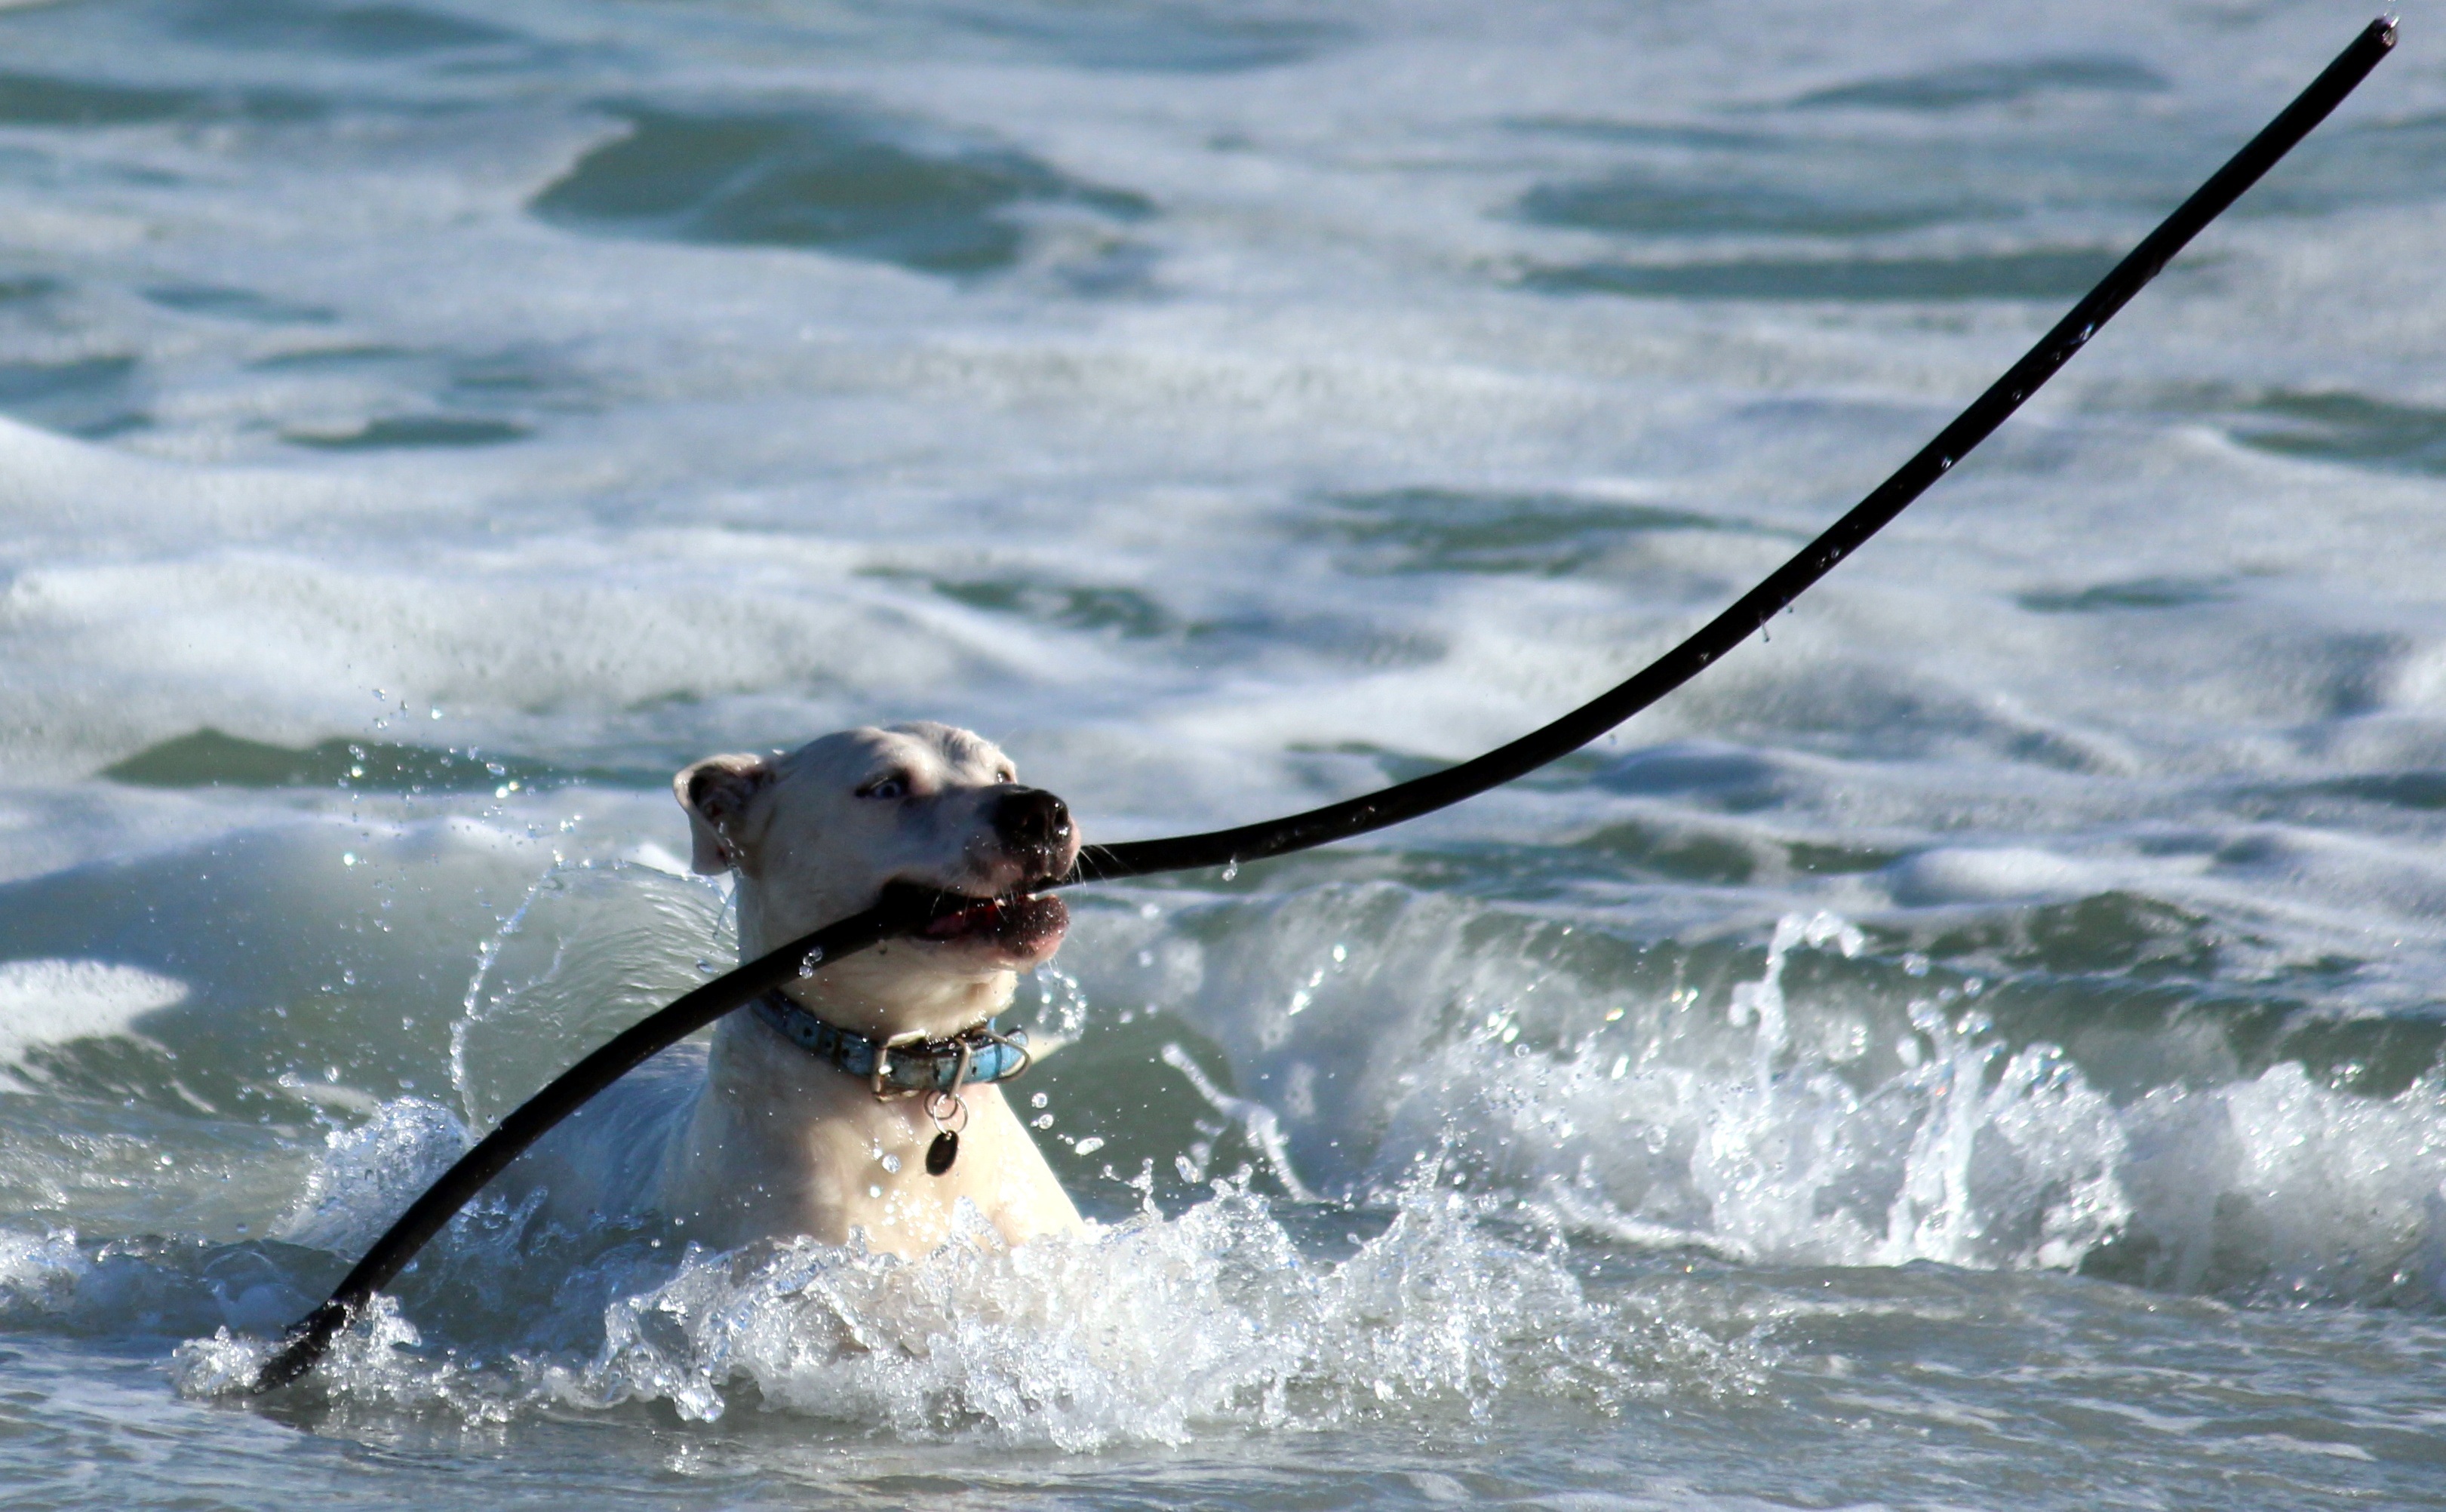
beach, sea, water, ocean, play, wave, lake, wet, dog, pet, vehicle, sailing, splashing, fun, boating, windsurfing, attention, search, cooling, water sport, water dog, dog fun, dog training, batons, wind wave, surface water sports